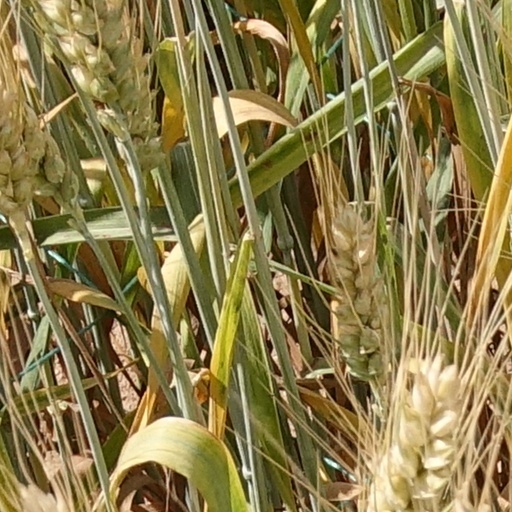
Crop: wheat